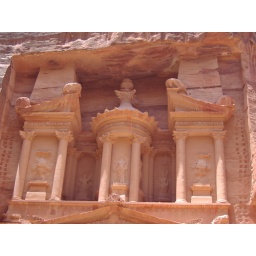
Ancient carvings into the sides of the mountain rock by ancient civilizations.